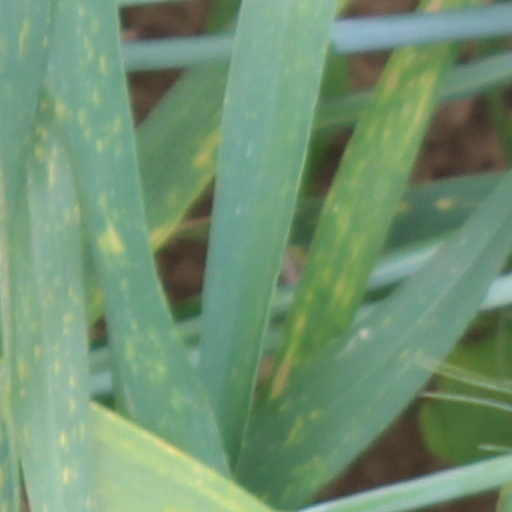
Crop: wheat